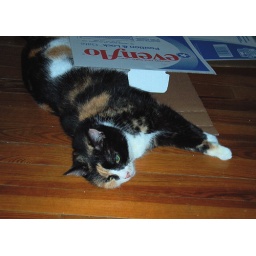
We had a box on the floor and she had to be in it however she could manage.